George T. Winston

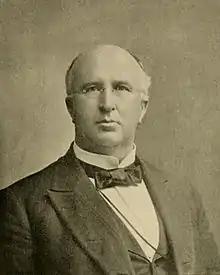
Winston pictured in "The Agromeck 1903", North Carolina State yearbook

George Tayloe Winston (October 12, 1852 – August 26, 1932) was an American educator and university administrator.